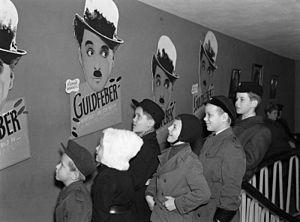
Le Park, à l'origine le Park-Teatern, est une salle de cinéma du réseau SF Bio située au numéro 18 de la voie publique Sturegatan, dans la ville de Stockholm, en Suède.